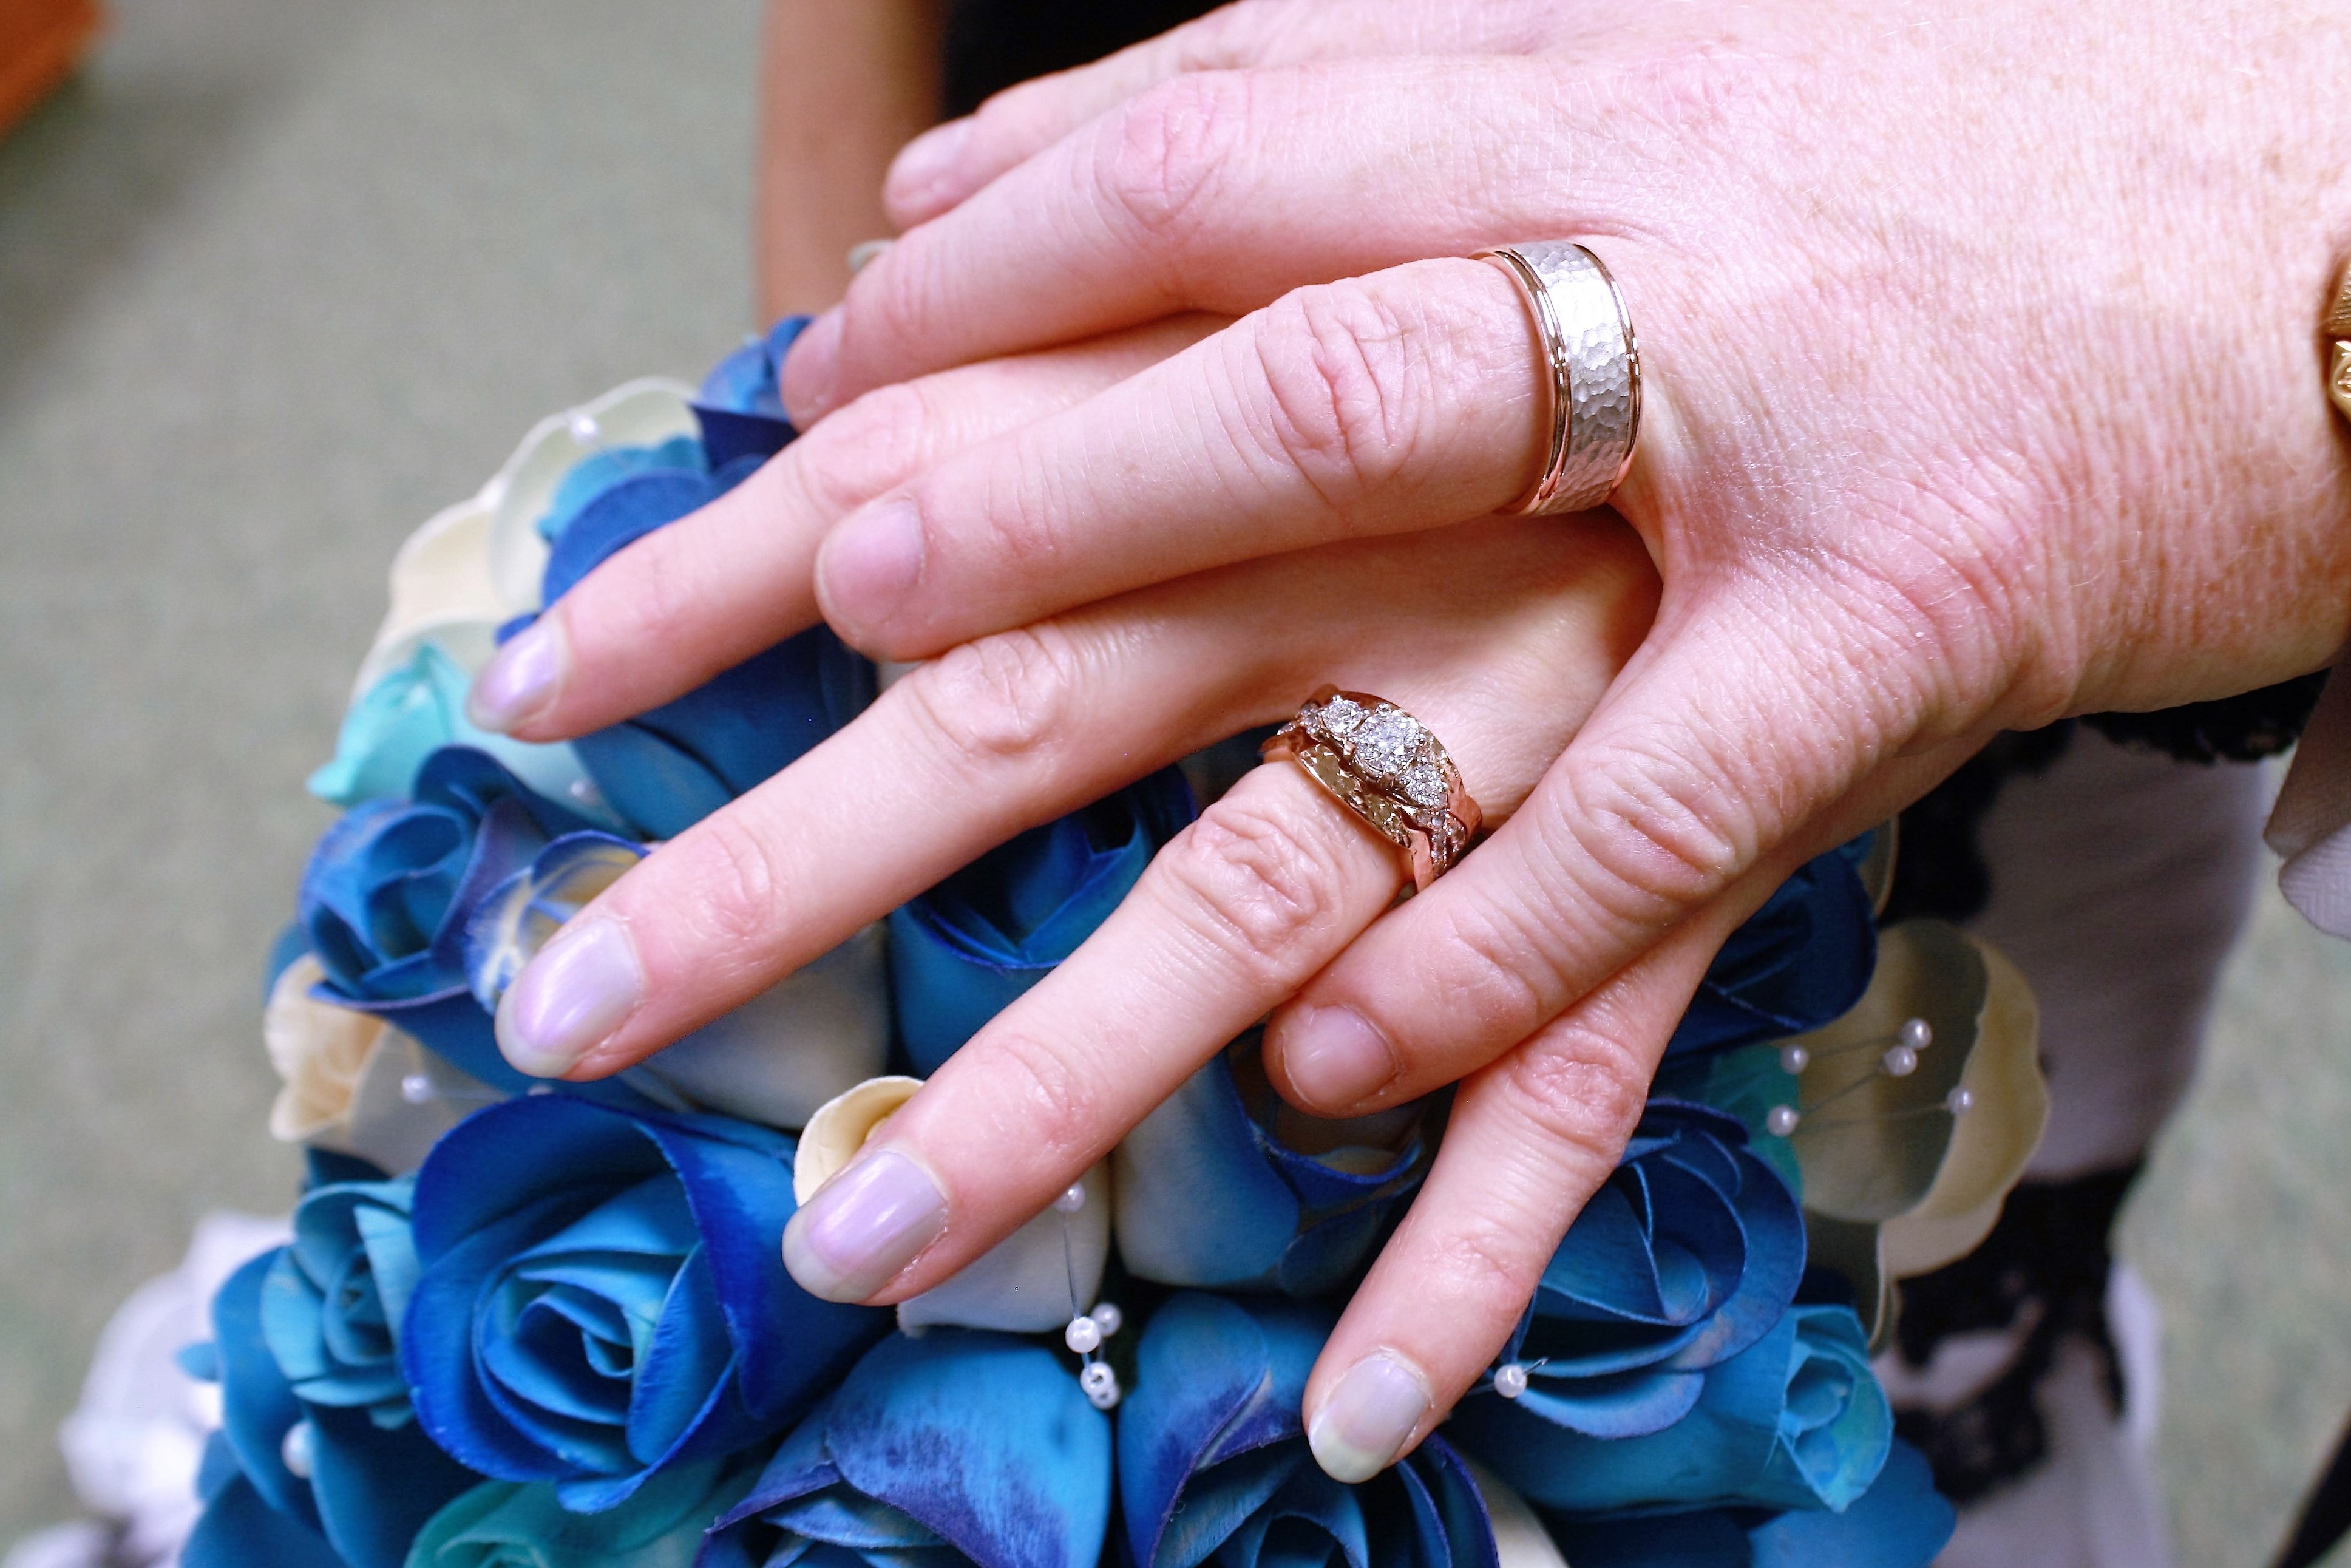
hand, ring, flower, love, bouquet, finger, romantic, blue, wedding, bride, groom, nail, marriage, jewellery, hands, rings, fashion accessory